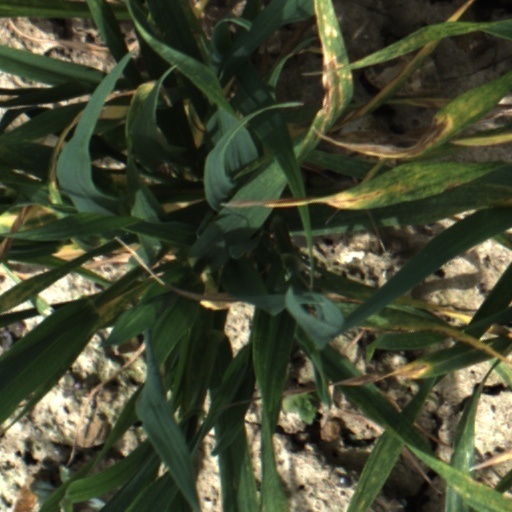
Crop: wheat